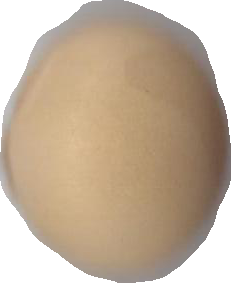
Variety: Dega